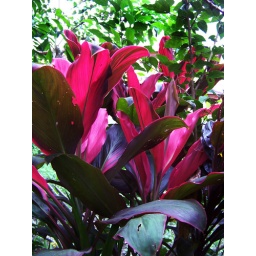
Plant with red leaves. They love this plant in Bali.